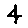
Label: 4